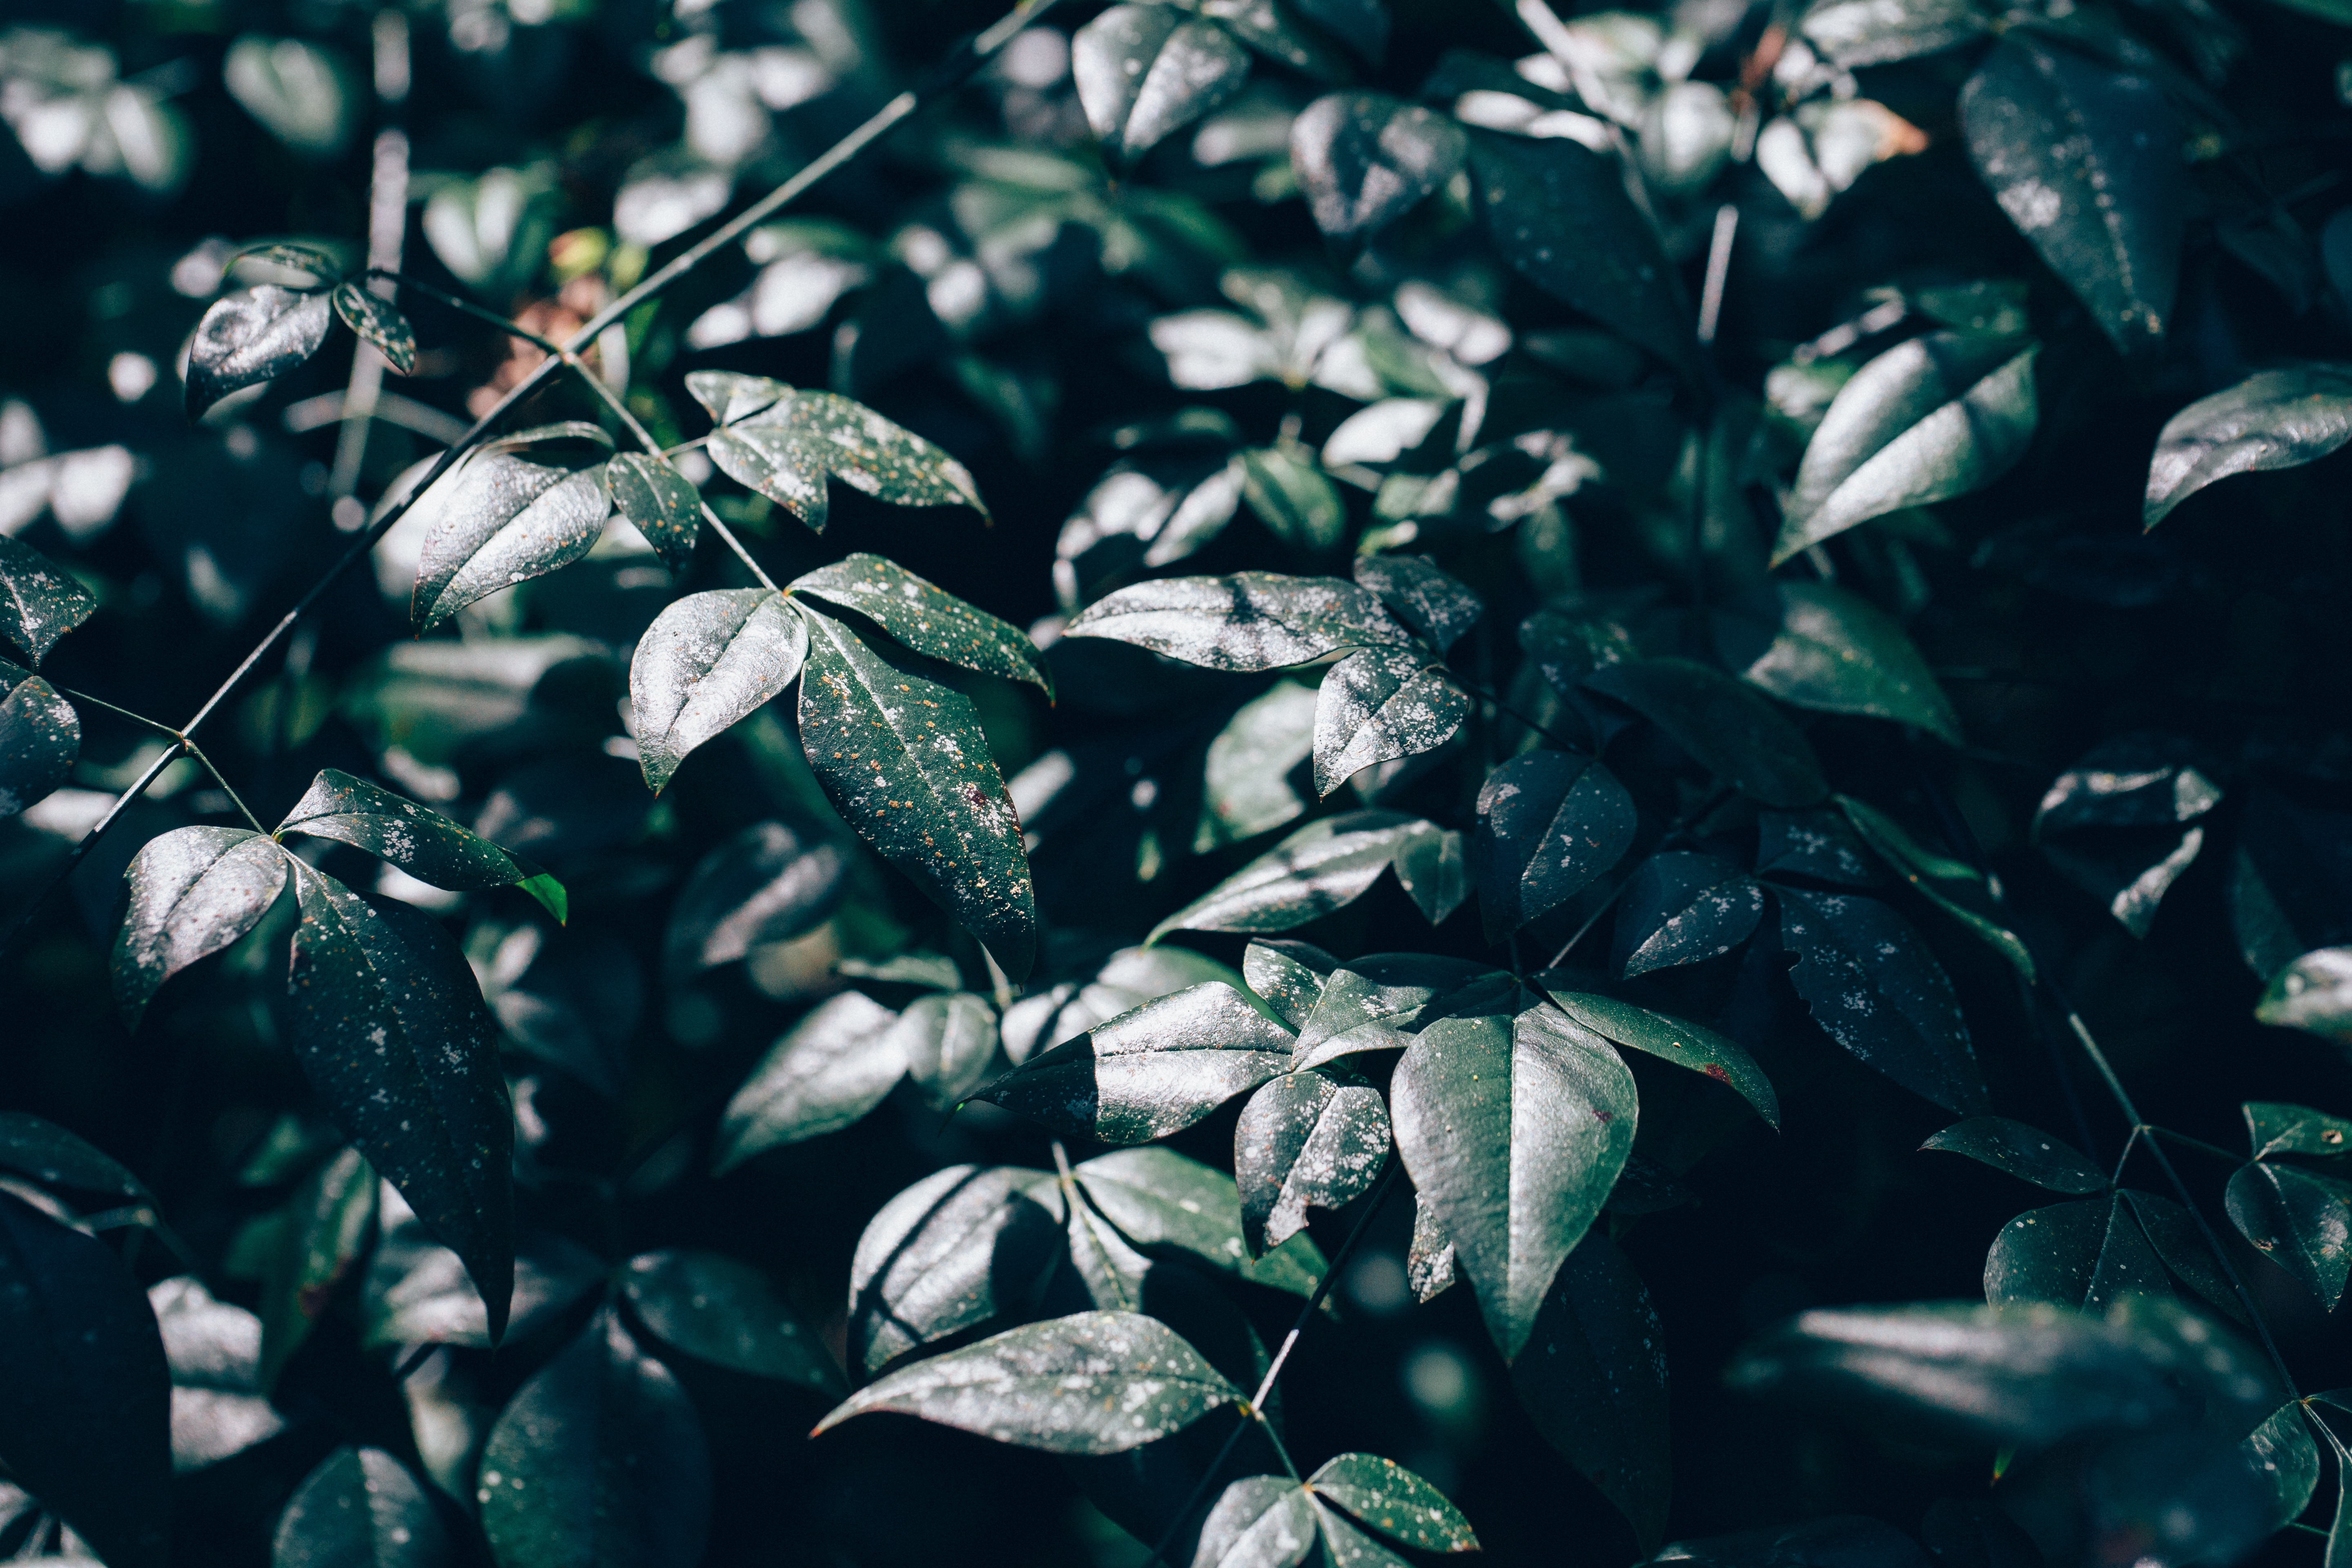
tree, nature, branch, black and white, plant, photography, sunlight, leaf, flower, petal, green, botany, black, monochrome, flora, shrub, macro photography, monochrome photography